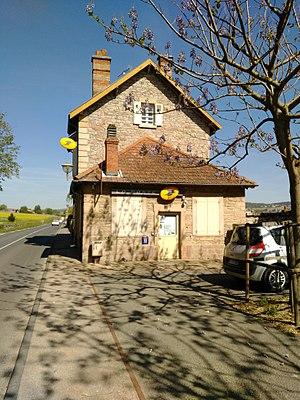
Le bureau de poste de Prissé, en avril 2017
Prissé est une commune française située dans le département de Saône-et-Loire en région Bourgogne-Franche-Comté.